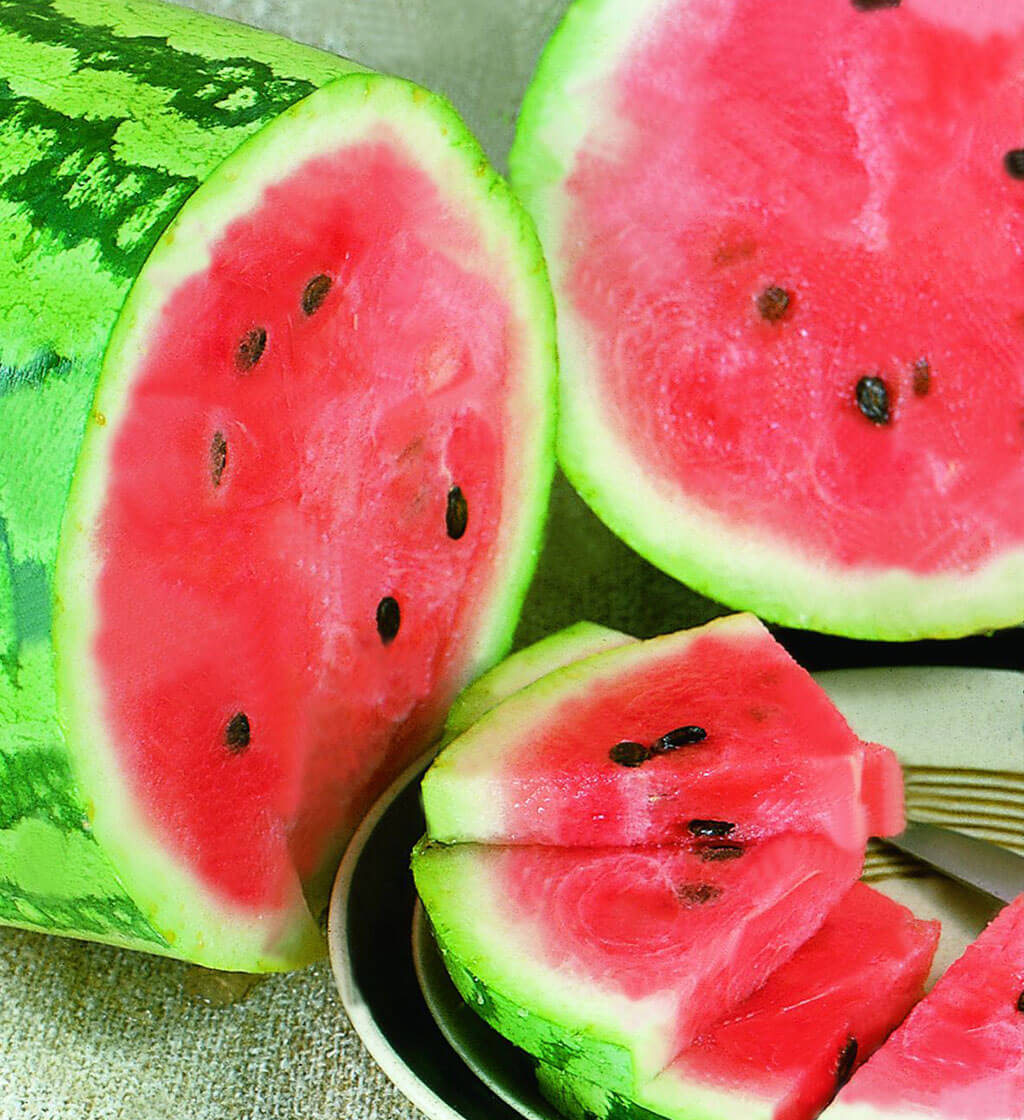
Label: Watermelon